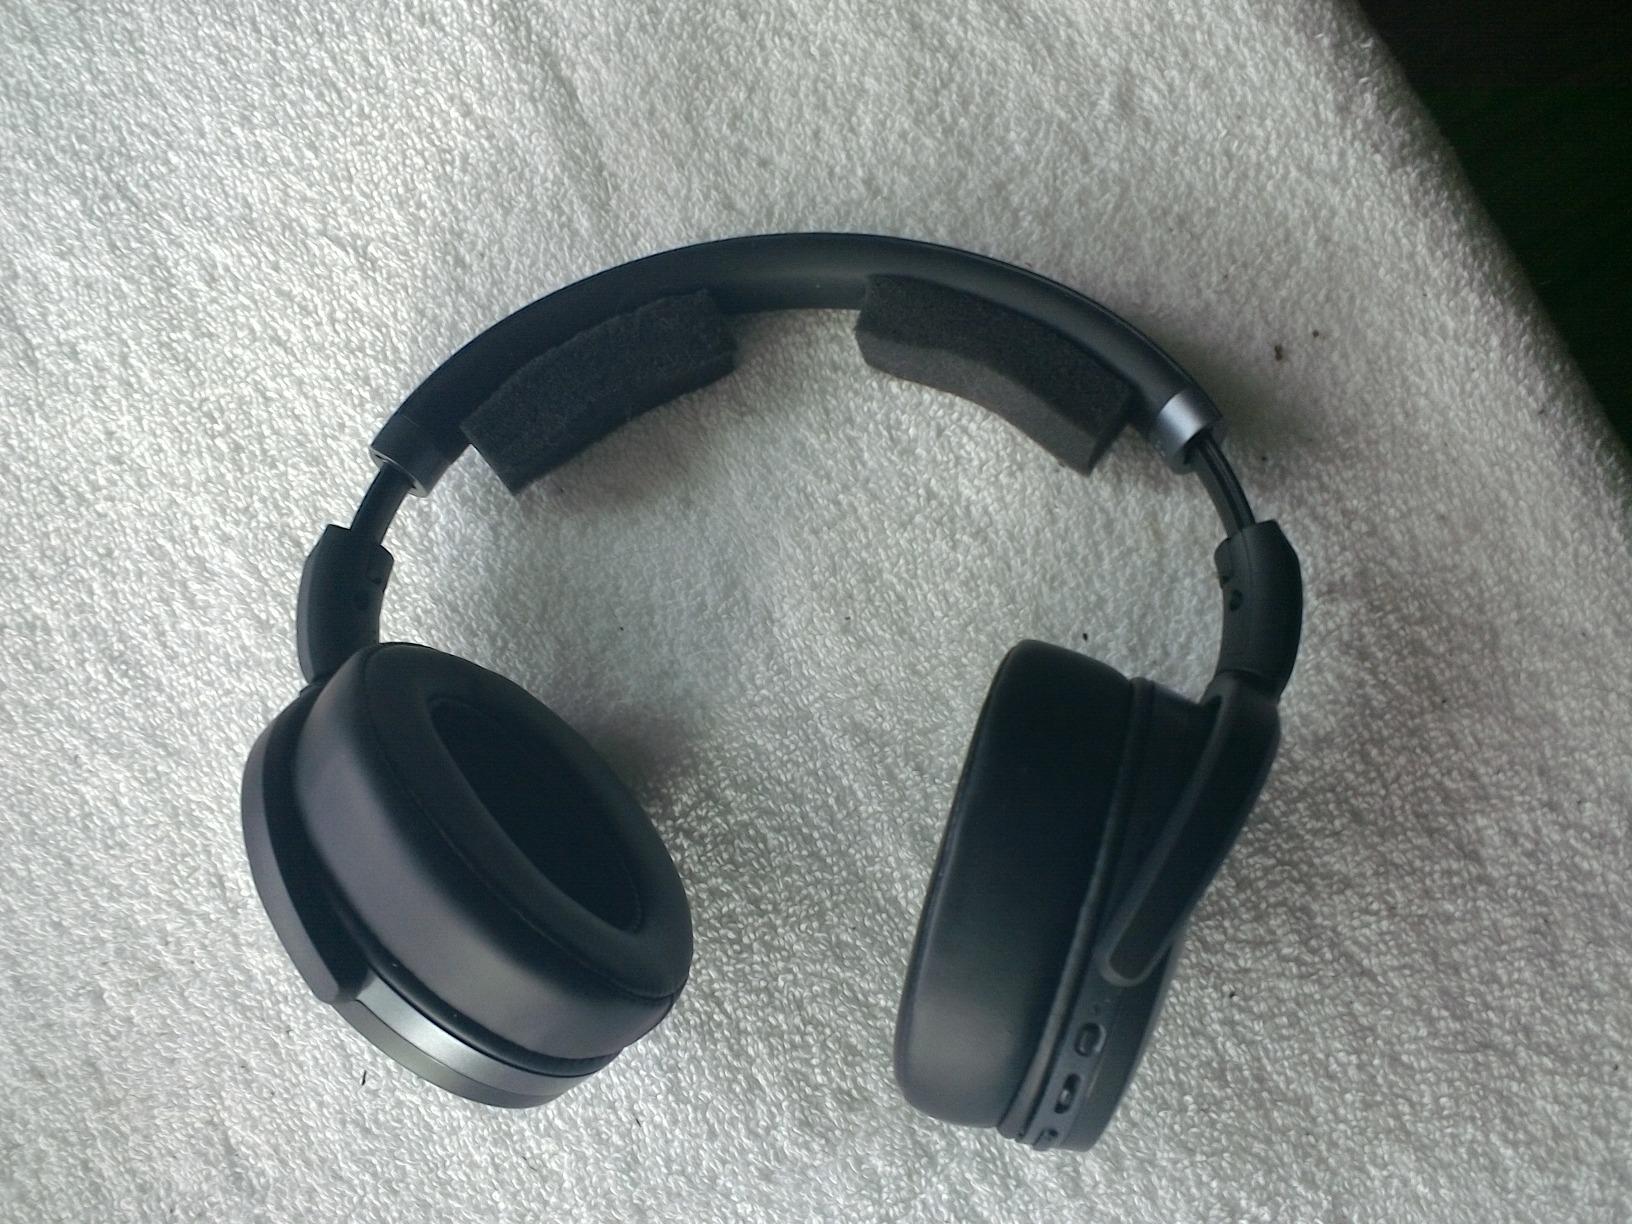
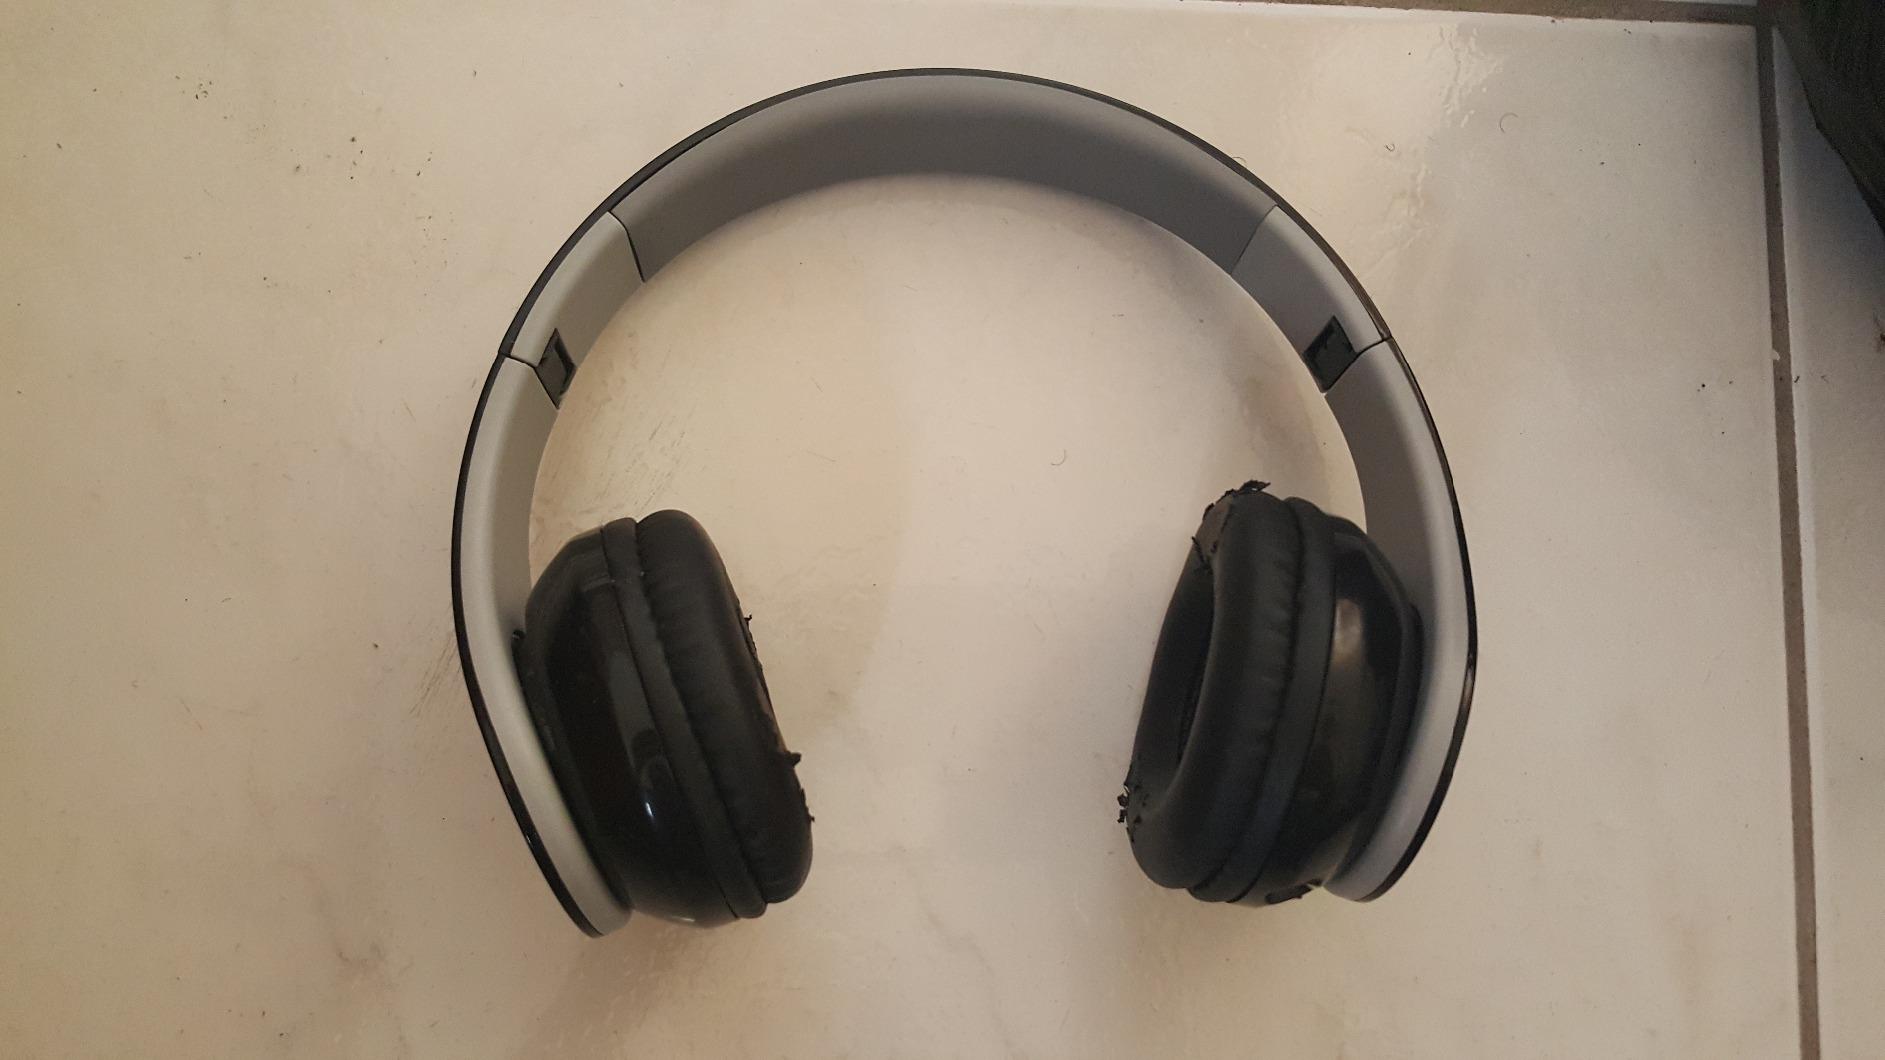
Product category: headphones
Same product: no